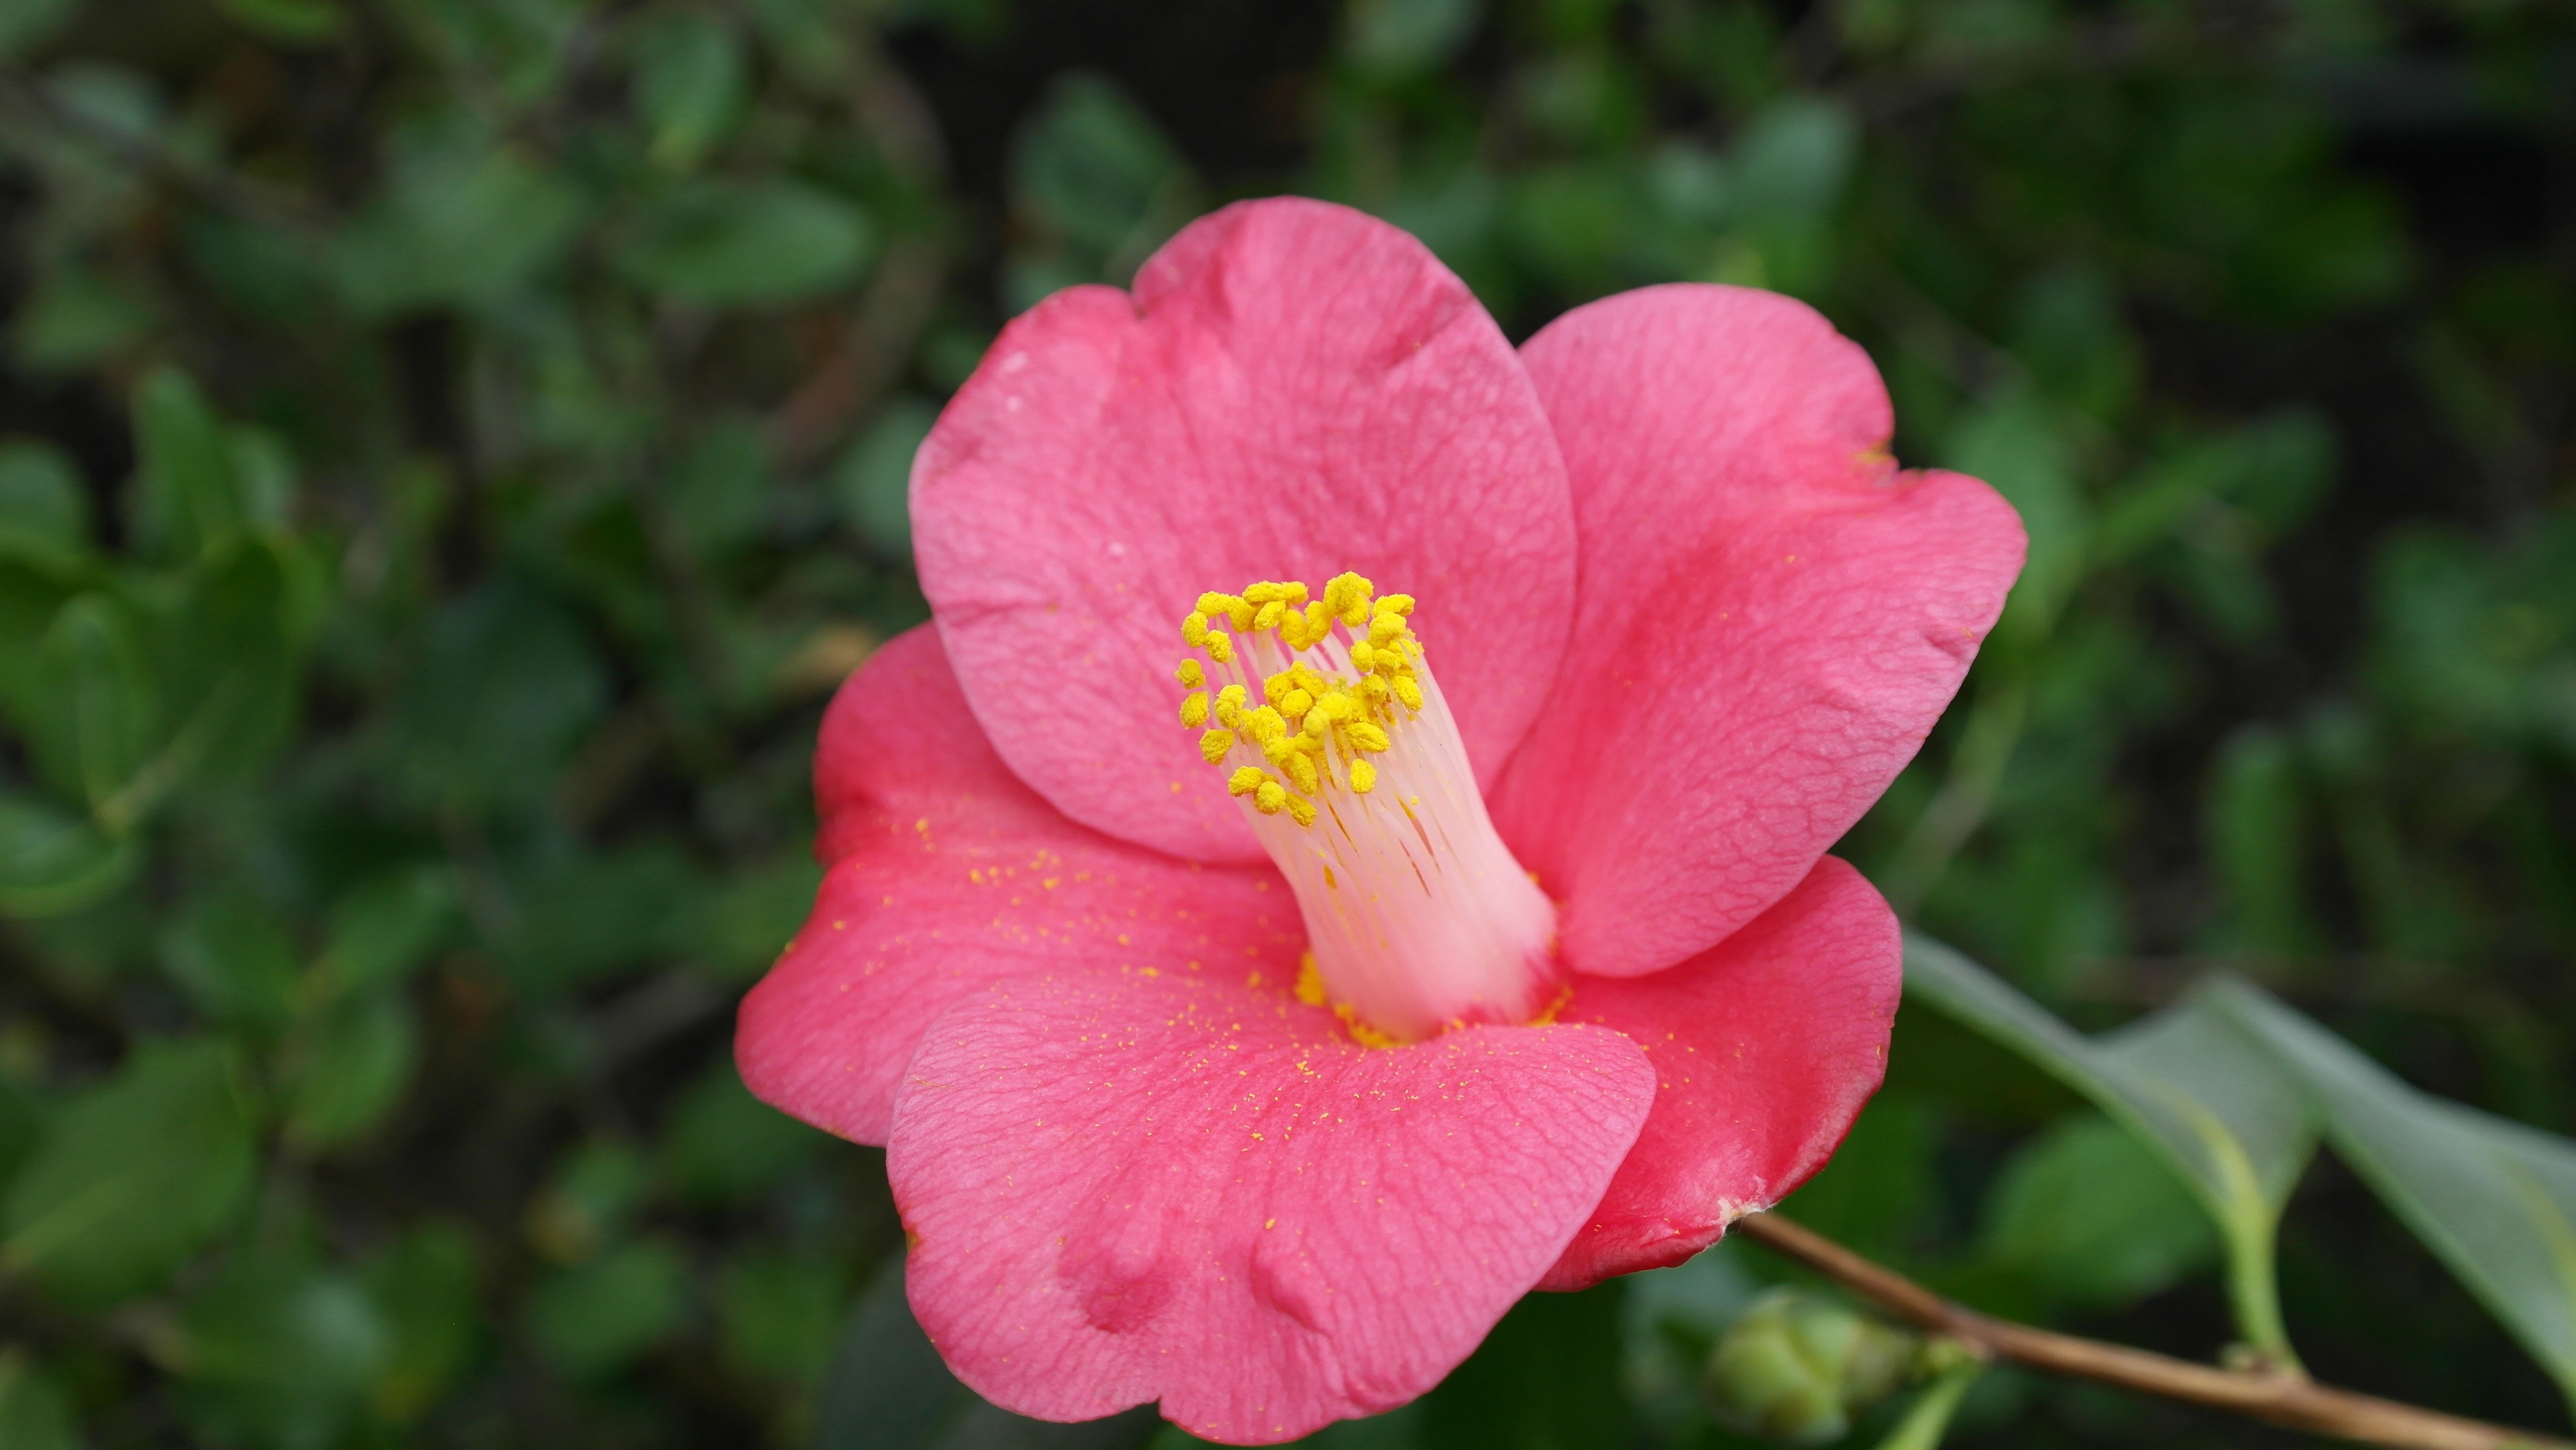
nature, blossom, plant, flower, petal, rose, botany, yellow, pink, flora, flowers, shrub, ornamental shrub, camellia, macro photography, flowering plant, flowers bloom, camellia japonica, tea tree plant, land plant, camellia sasanqua, japanese camellia, shrub flower